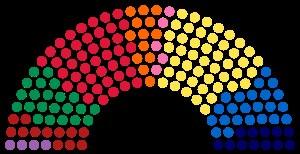
Borgen, une femme au pouvoir est une série télévisée danoise en trente épisodes de 58 minutes créée par Adam Price et ses coscénaristes Jeppe Gjervig Gram et Tobias Lindholm et diffusée entre le 26 septembre 2010 et le 10 mars 2013 sur DR1.